Beauman Division

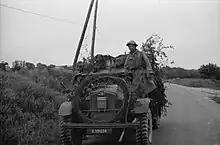

On 18 May 1940, Acting Brigadier Beauman, who was based at Rouen, was ordered by Major-General Philip de Fonblanque (General Officer Commanding Lines of Communication Troops) to strengthen his local defences. He formed Beauforce, consisting of Territorial infantry battalions that had been intended to protect lines of communication and undertake pioneer work. A second brigade-sized formation, Vicforce (named after its first commander, Colonel C. E. Vicary), was formed from five provisional battalions, made up of troops who had been employed in various depots, together with reinforcement drafts recently arrived in France.